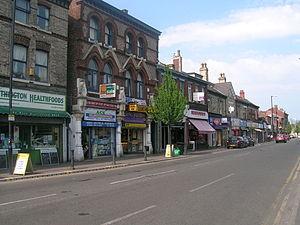
Withington est un quartier de Manchester, dans le Grand Manchester, en Angleterre. Il se trouve à 6,4 km au sud du centre ville de Manchester, 0,6 km au sud de Fallowfield, 0,8 km au nord-est de Didsbury et 1,6 km à l'est de Chorlton-cum-Hardy. Withington est un village-dortoir qui abrite une population de 14 000 habitants.